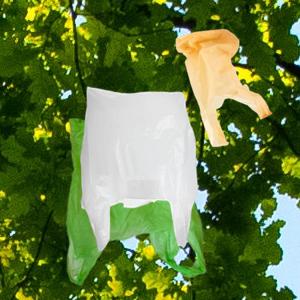
Label: plasticbags